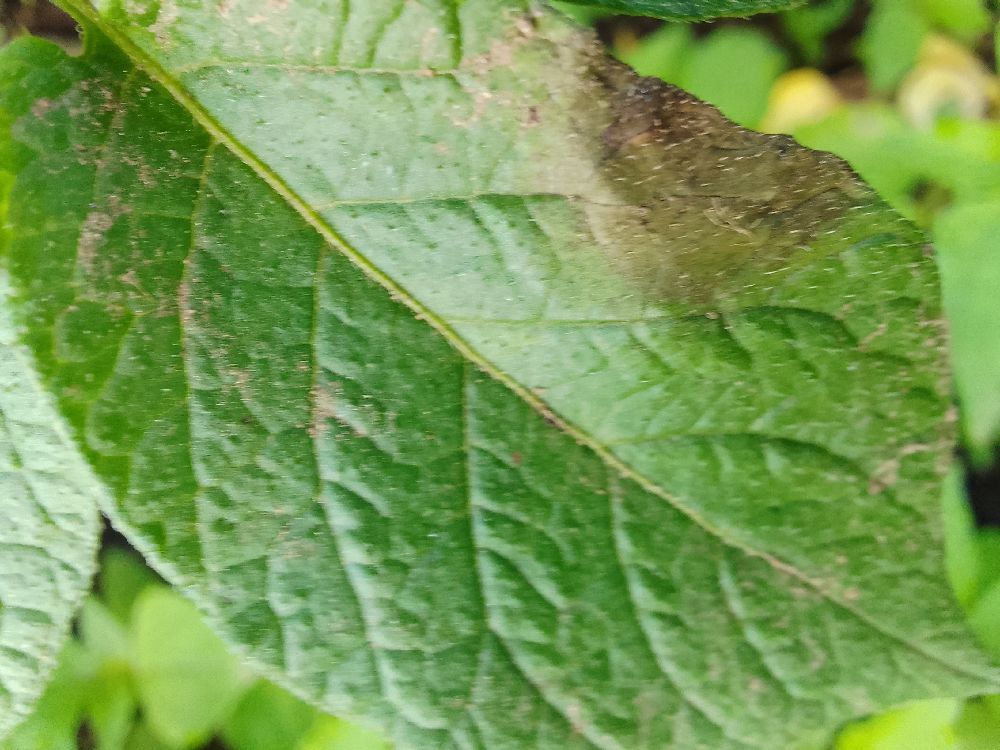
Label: Late blight